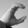
ASL letter: C